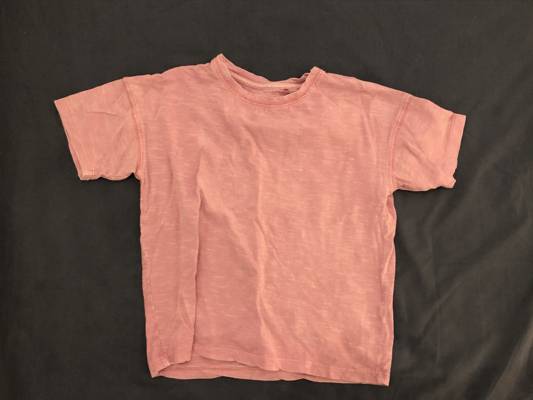
Waste category: clothes